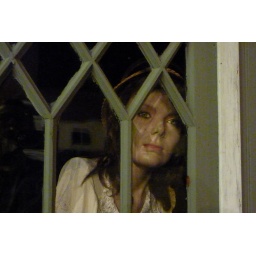
Mannequin in box office window